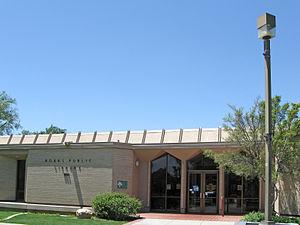
Hobbs est une ville dans le comté de Lea au Nouveau-Mexique, aux États-Unis. Sa population était de 43 405 en 2011.